Sahara

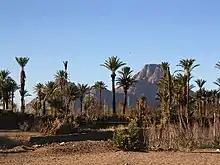
An oasis in the Ahaggar Mountains. Oases support some life forms in extremely arid deserts.

The Sahara is the world's largest hot desert. It is located in the horse latitudes under the subtropical ridge, a significant belt of semi-permanent subtropical warm-core high pressure where the air from the upper troposphere usually descends, warming and drying the lower troposphere and preventing cloud formation.